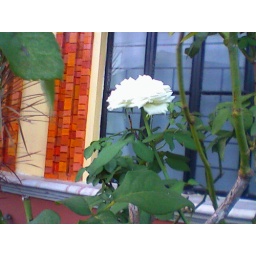
holland rose in front of my bedroom window